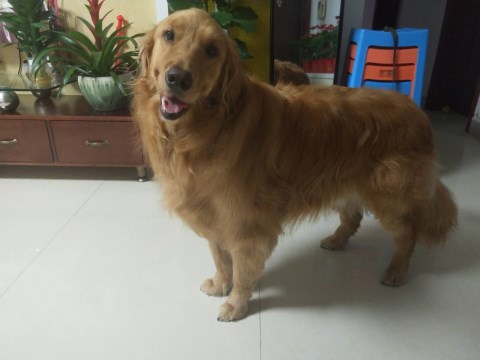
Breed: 5355-n000126-golden_retriever